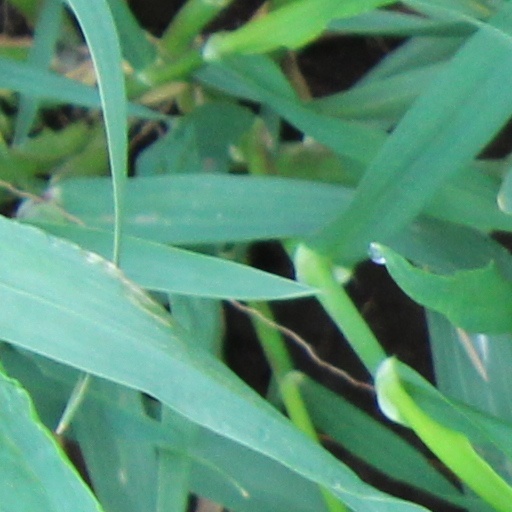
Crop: wheat